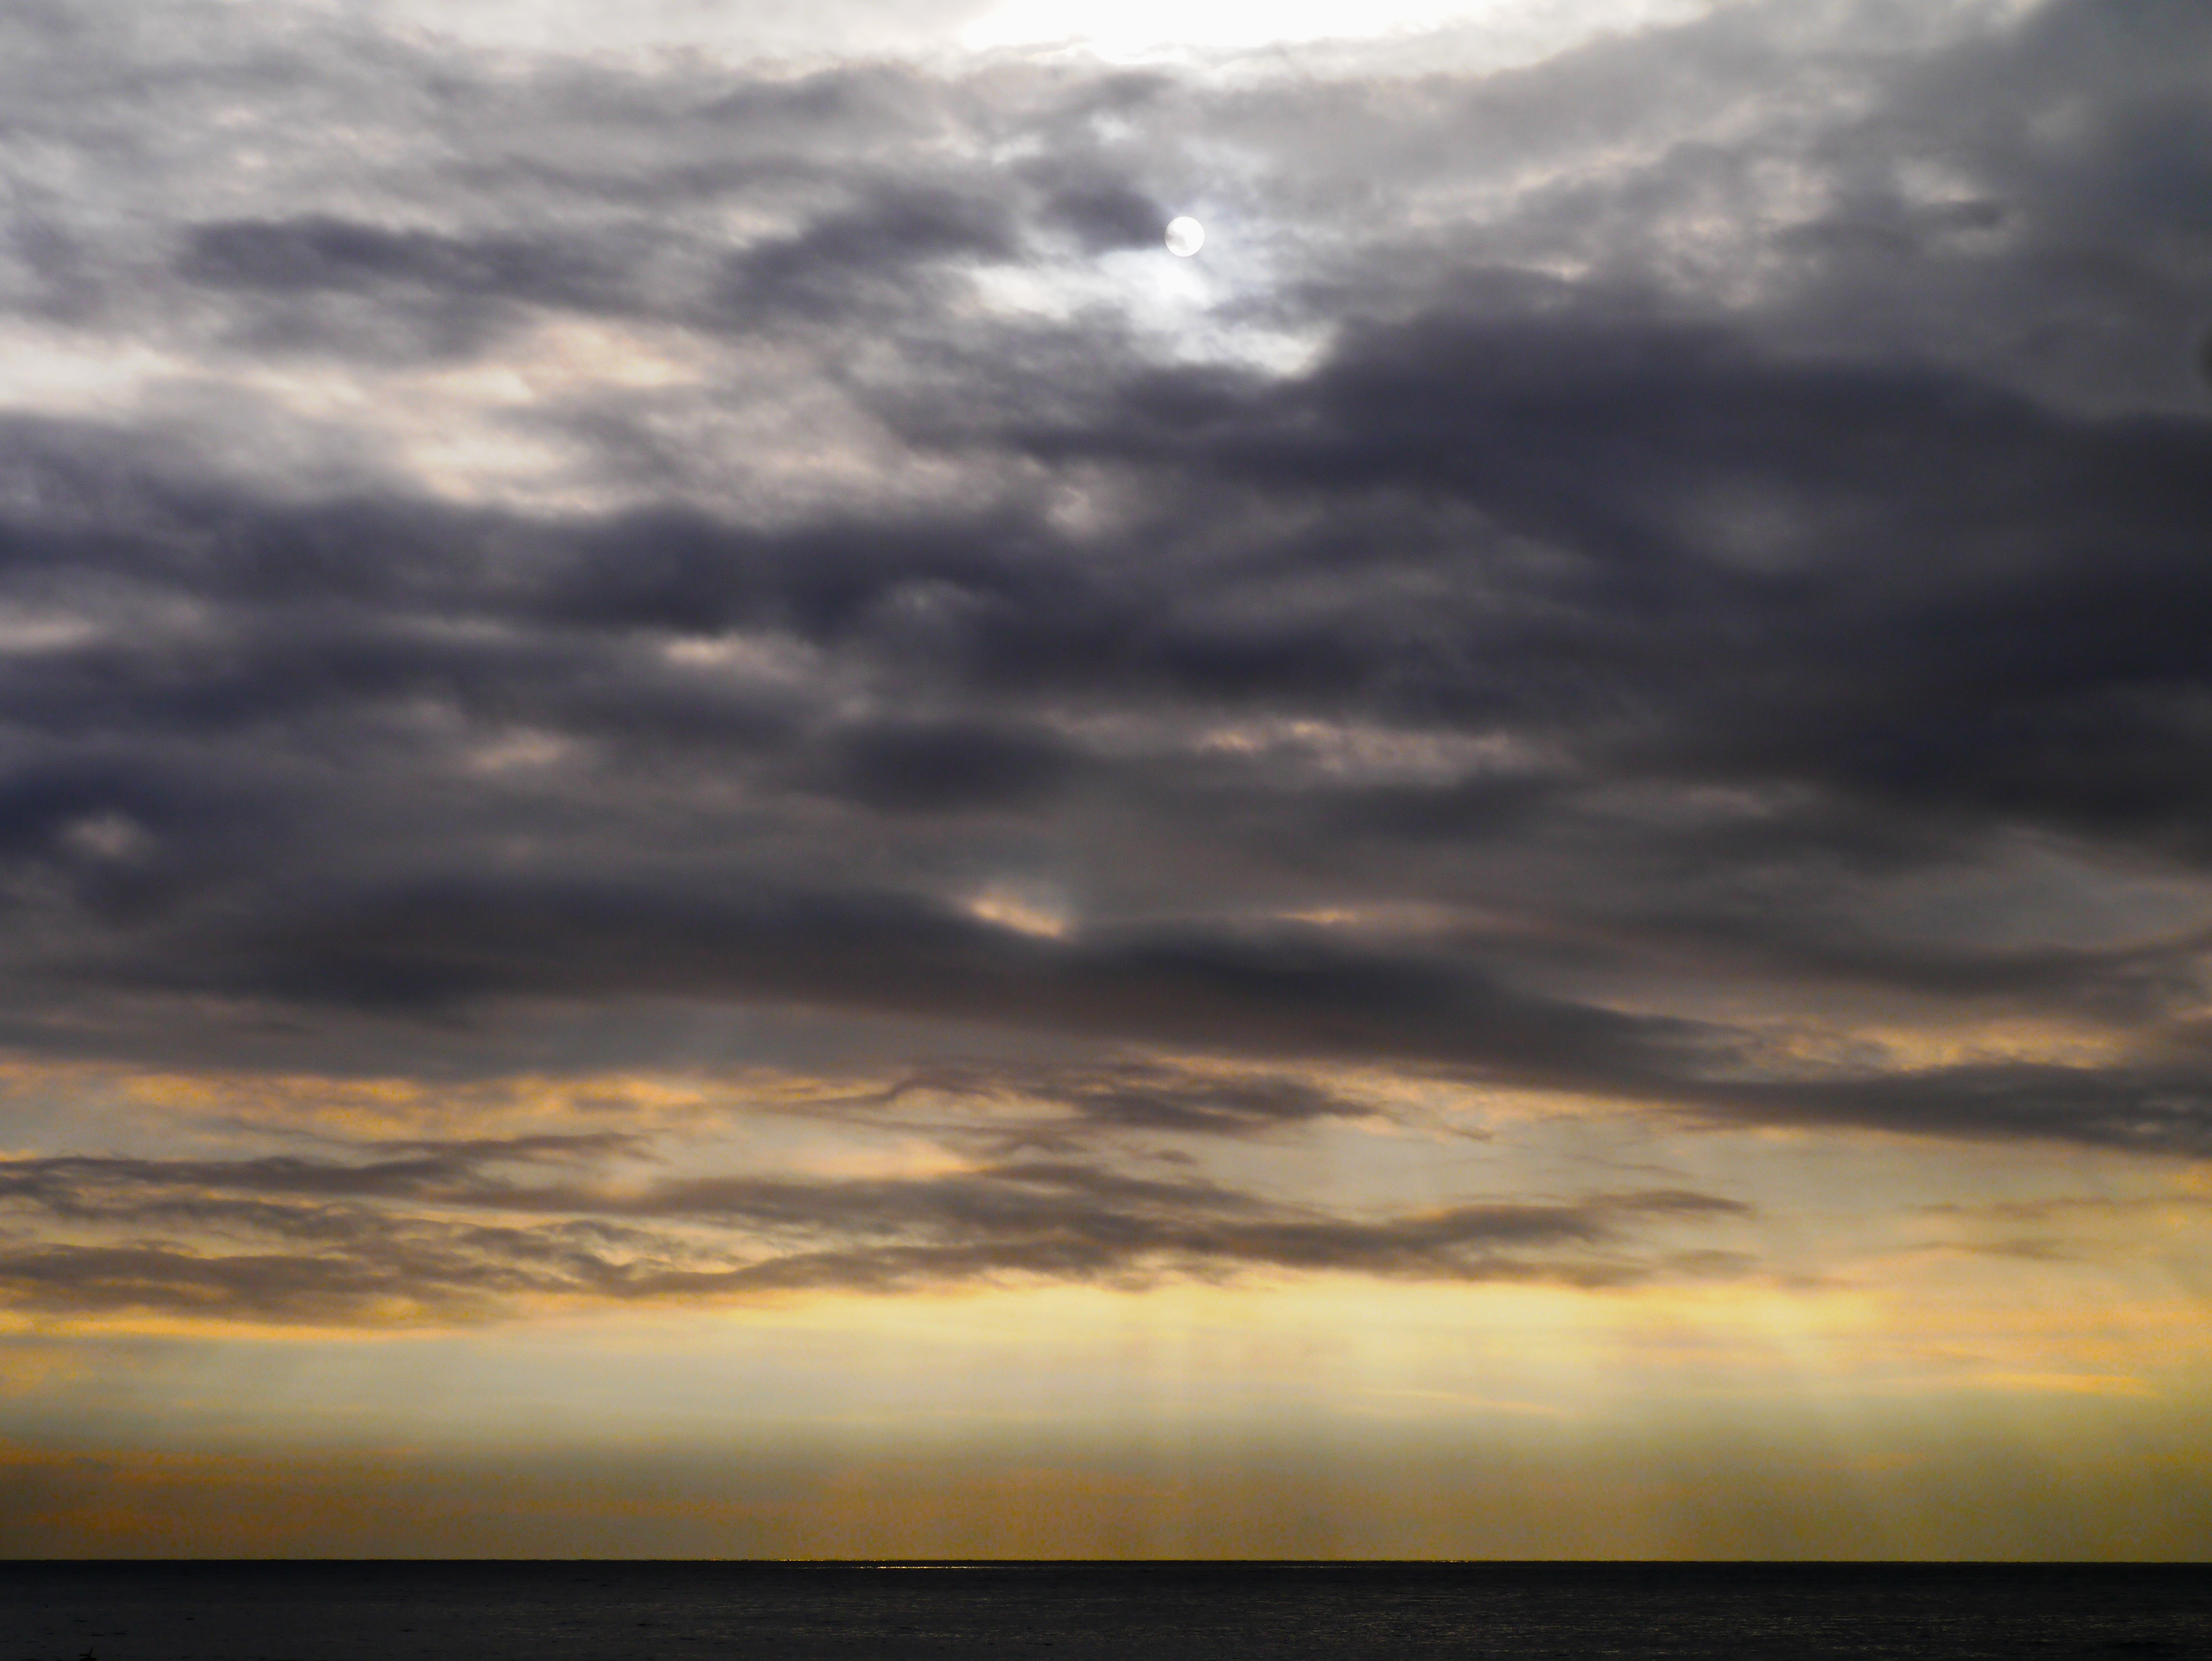
beach, sea, coast, ocean, horizon, light, cloud, black and white, sky, sun, sunrise, sunset, sunlight, morning, dawn, atmosphere, dusk, evening, reflection, cumulus, peninsula, gray, darkness, black, japan, fishing boat, sandy, ripples, izu, afterglow, shizuoka prefecture, antomasako, meteorological phenomenon, ink wash